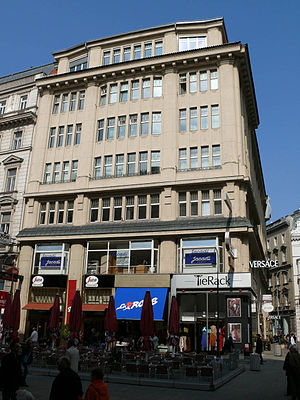
USIA
Trattnerhof i Wien, der var USIA's hovedkvarter
USIA var et sovjetisk selskab, der bestod af mere end 300 virksomheder, som var beslaglagt i den sovjetiske besættelseszone i Østrig fra Nazi-Tyskland i 1946. Grundlaget for disse handlinger var Potsdamtraktaten, der tillod besættelsesmagterne at hente krigsskadeerstatning i deres respektive zoner.